Zapata rail

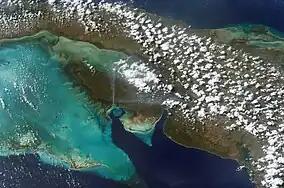
Aerial view of the Zapata Swamp

This rail is a Cuban endemic restricted to the northern part of the 4500 km (1740 mi) Zapata Swamp, which is also the only location for the Zapata wren and the nominate subspecies of the Zapata sparrow. The favoured habitat of the Zapata rail is flooded vegetation, 1.5–2.0 m (60–80 in) tall, consisting of tangled, bush-covered swamp and low trees, and preferably near higher ground. Typical plants of the swamp are wax myrtle, the willow "Salix longipes", the sawgrass "Cladium jamaicensis", and the narrow leaf cattail.